Geology of Namibia

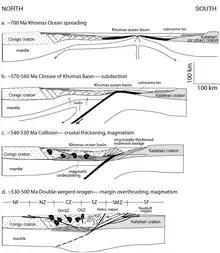
Tectonic evolution of the Damara Belt

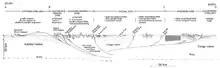
Cross-section of the Damara Belt

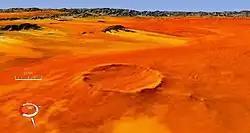
Roter Kamm crater

Large areas of the Namibian geology exposed onshore are associated with the Late Proterozoic Pan-African orogenic cycle. The geology of Namibia is dominated in the north by metasediments of the Neoproterozoic Damara Belt (or Namibian System), while in the south large areas are underlain by the unmetamorphosed, relatively undisturbed sediments of the Cambrian Nama Group. Locally, within the Damaran terrain, inliers of older basement occur, for instance in the extreme northwest at the Kunene River the oldest rocks of the country belong to the Paleoproterozoic (about 2,100 Ma) Epupa Metamorphic Complex. Only slightly younger are metamorphic rocks of the Huab Complex west of Outjo. Similar ages are also recorded from rocks of the Grootfontain Metamorphic Complex in the northeast of the country.